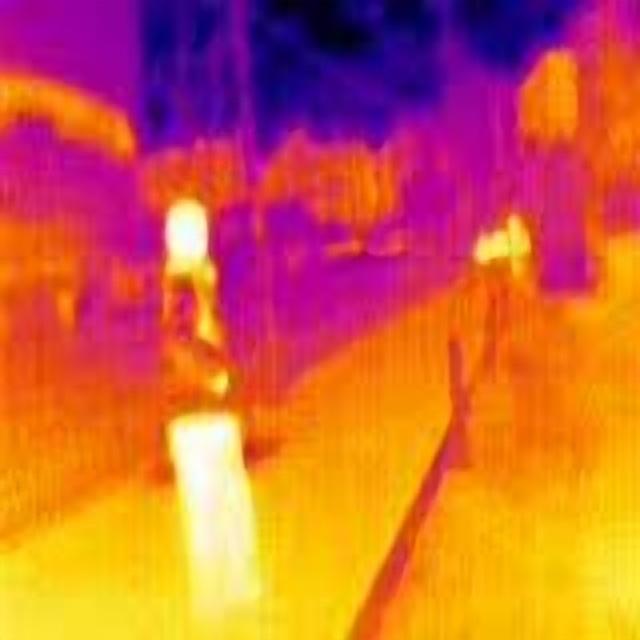
Detected objects:
label: person